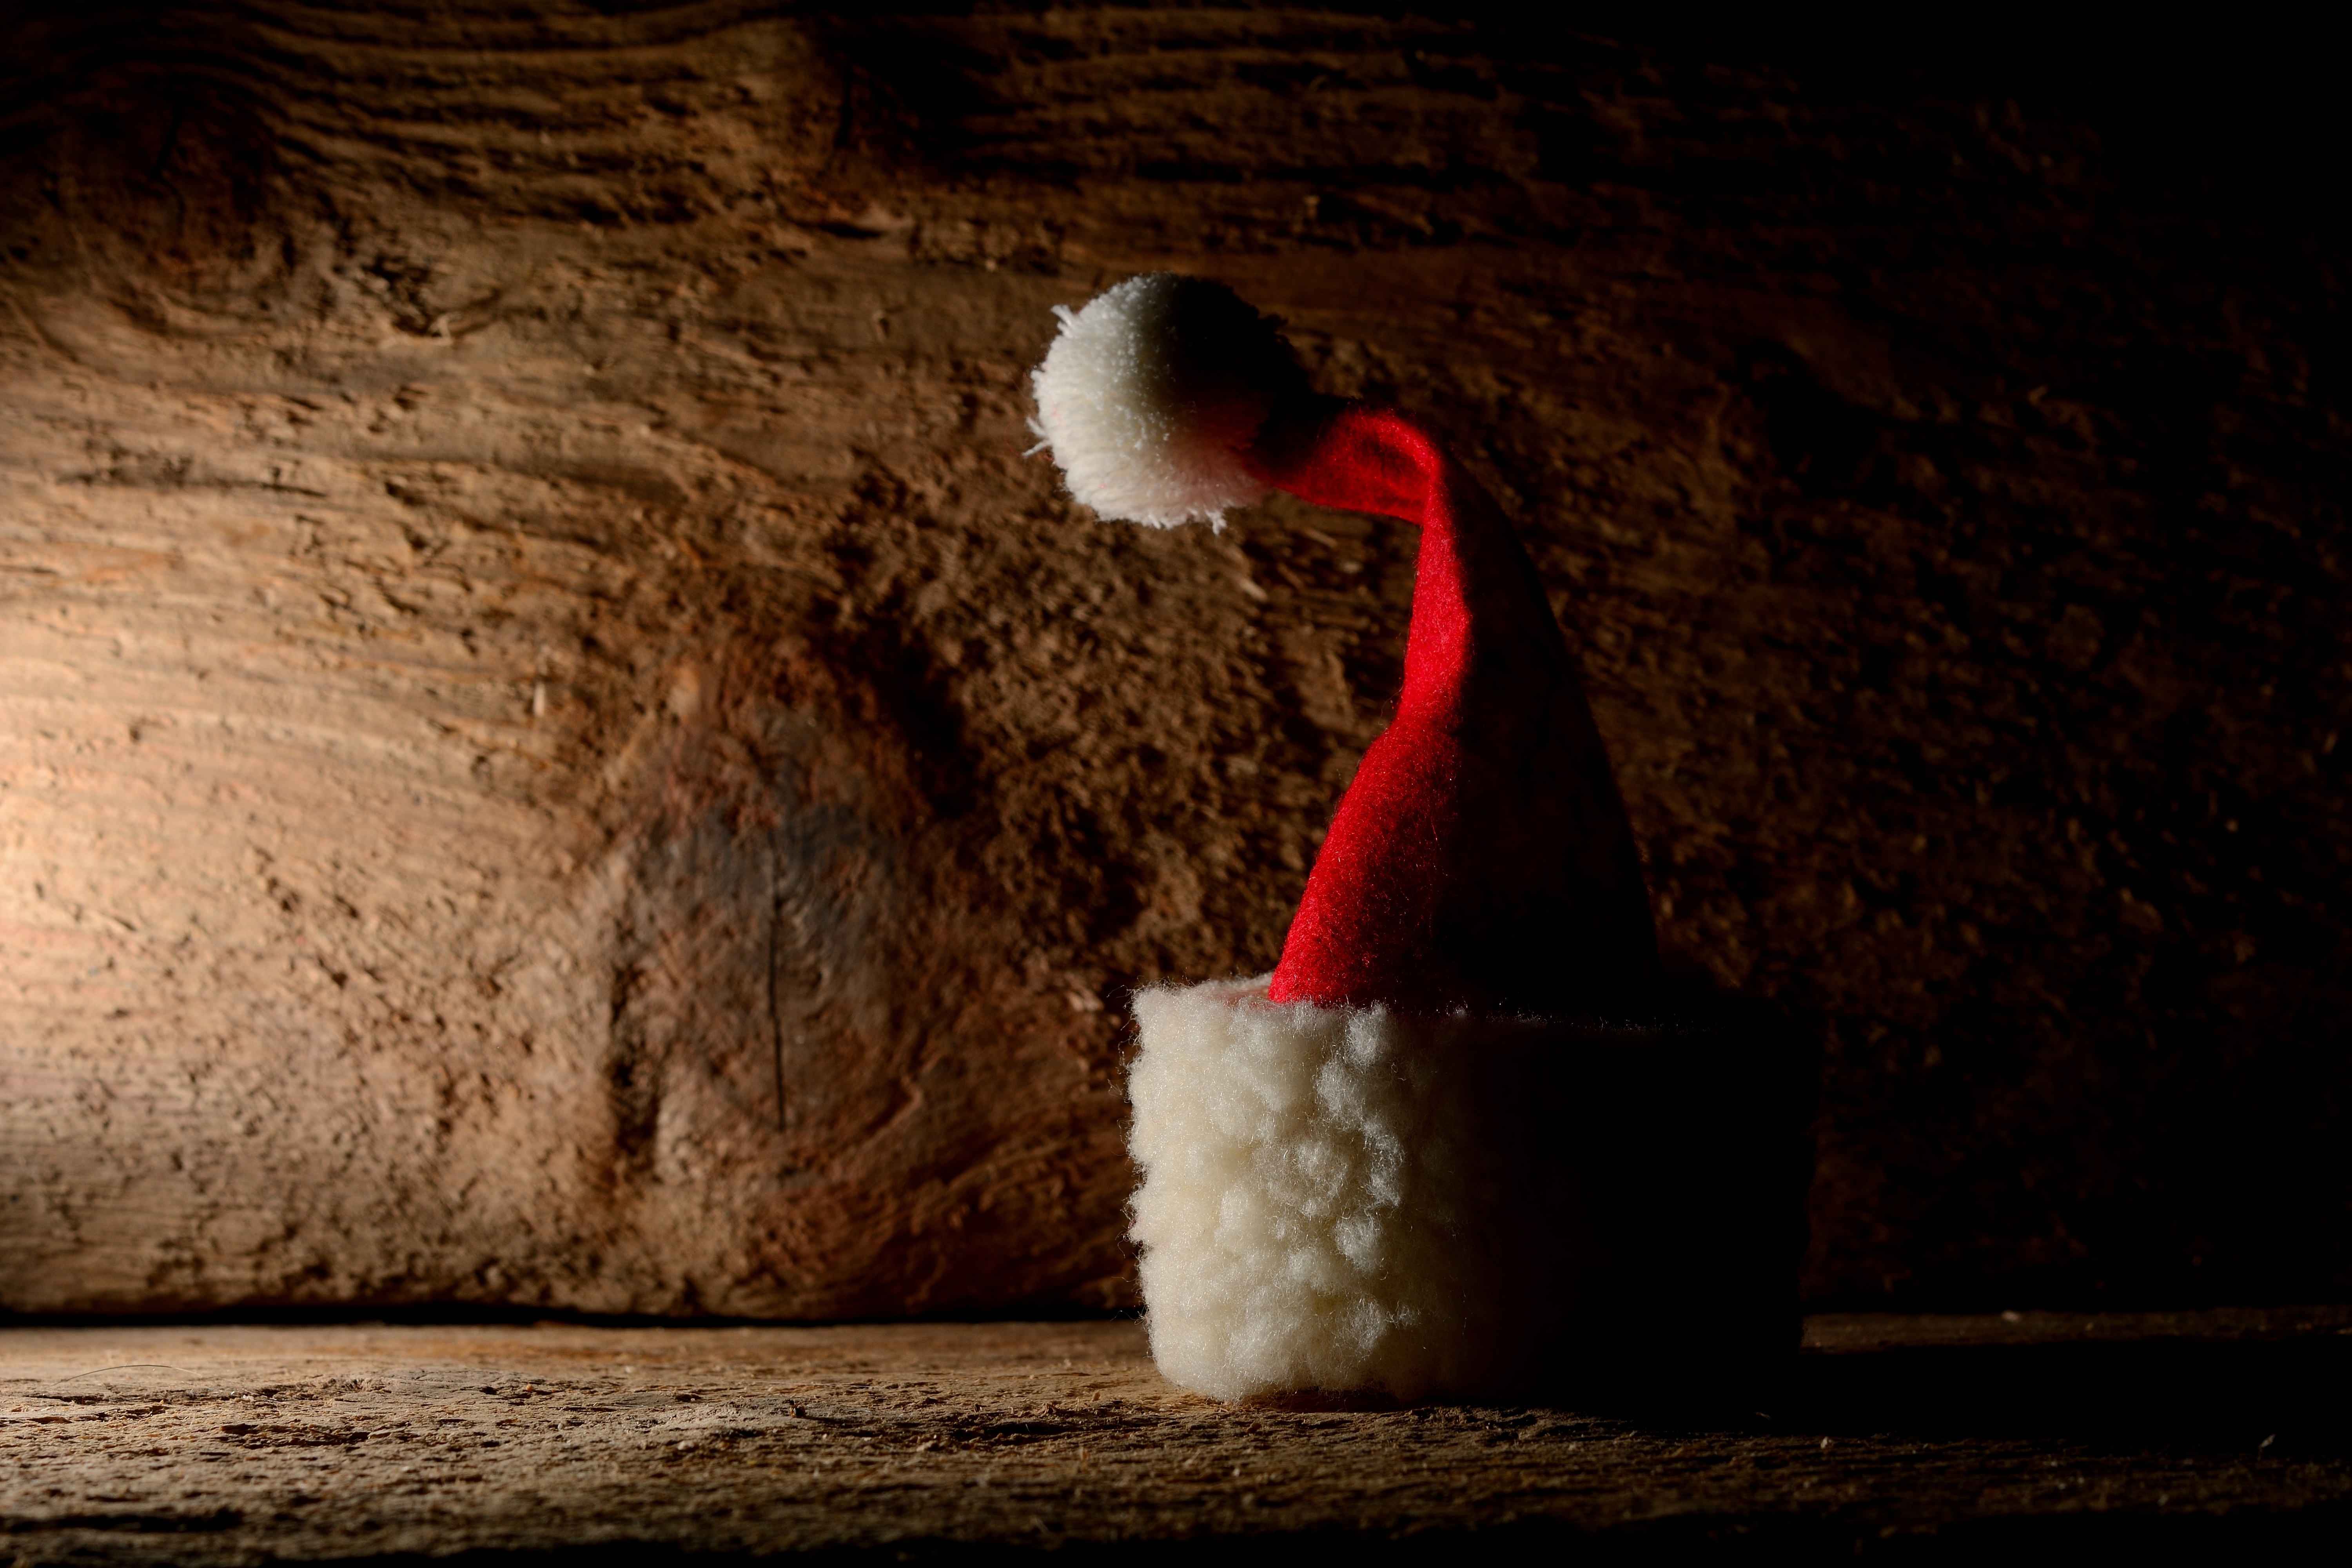
light, wood, night, red, darkness, christmas, deco, fabric, advent, santa hat, tip, background, cap, nicholas